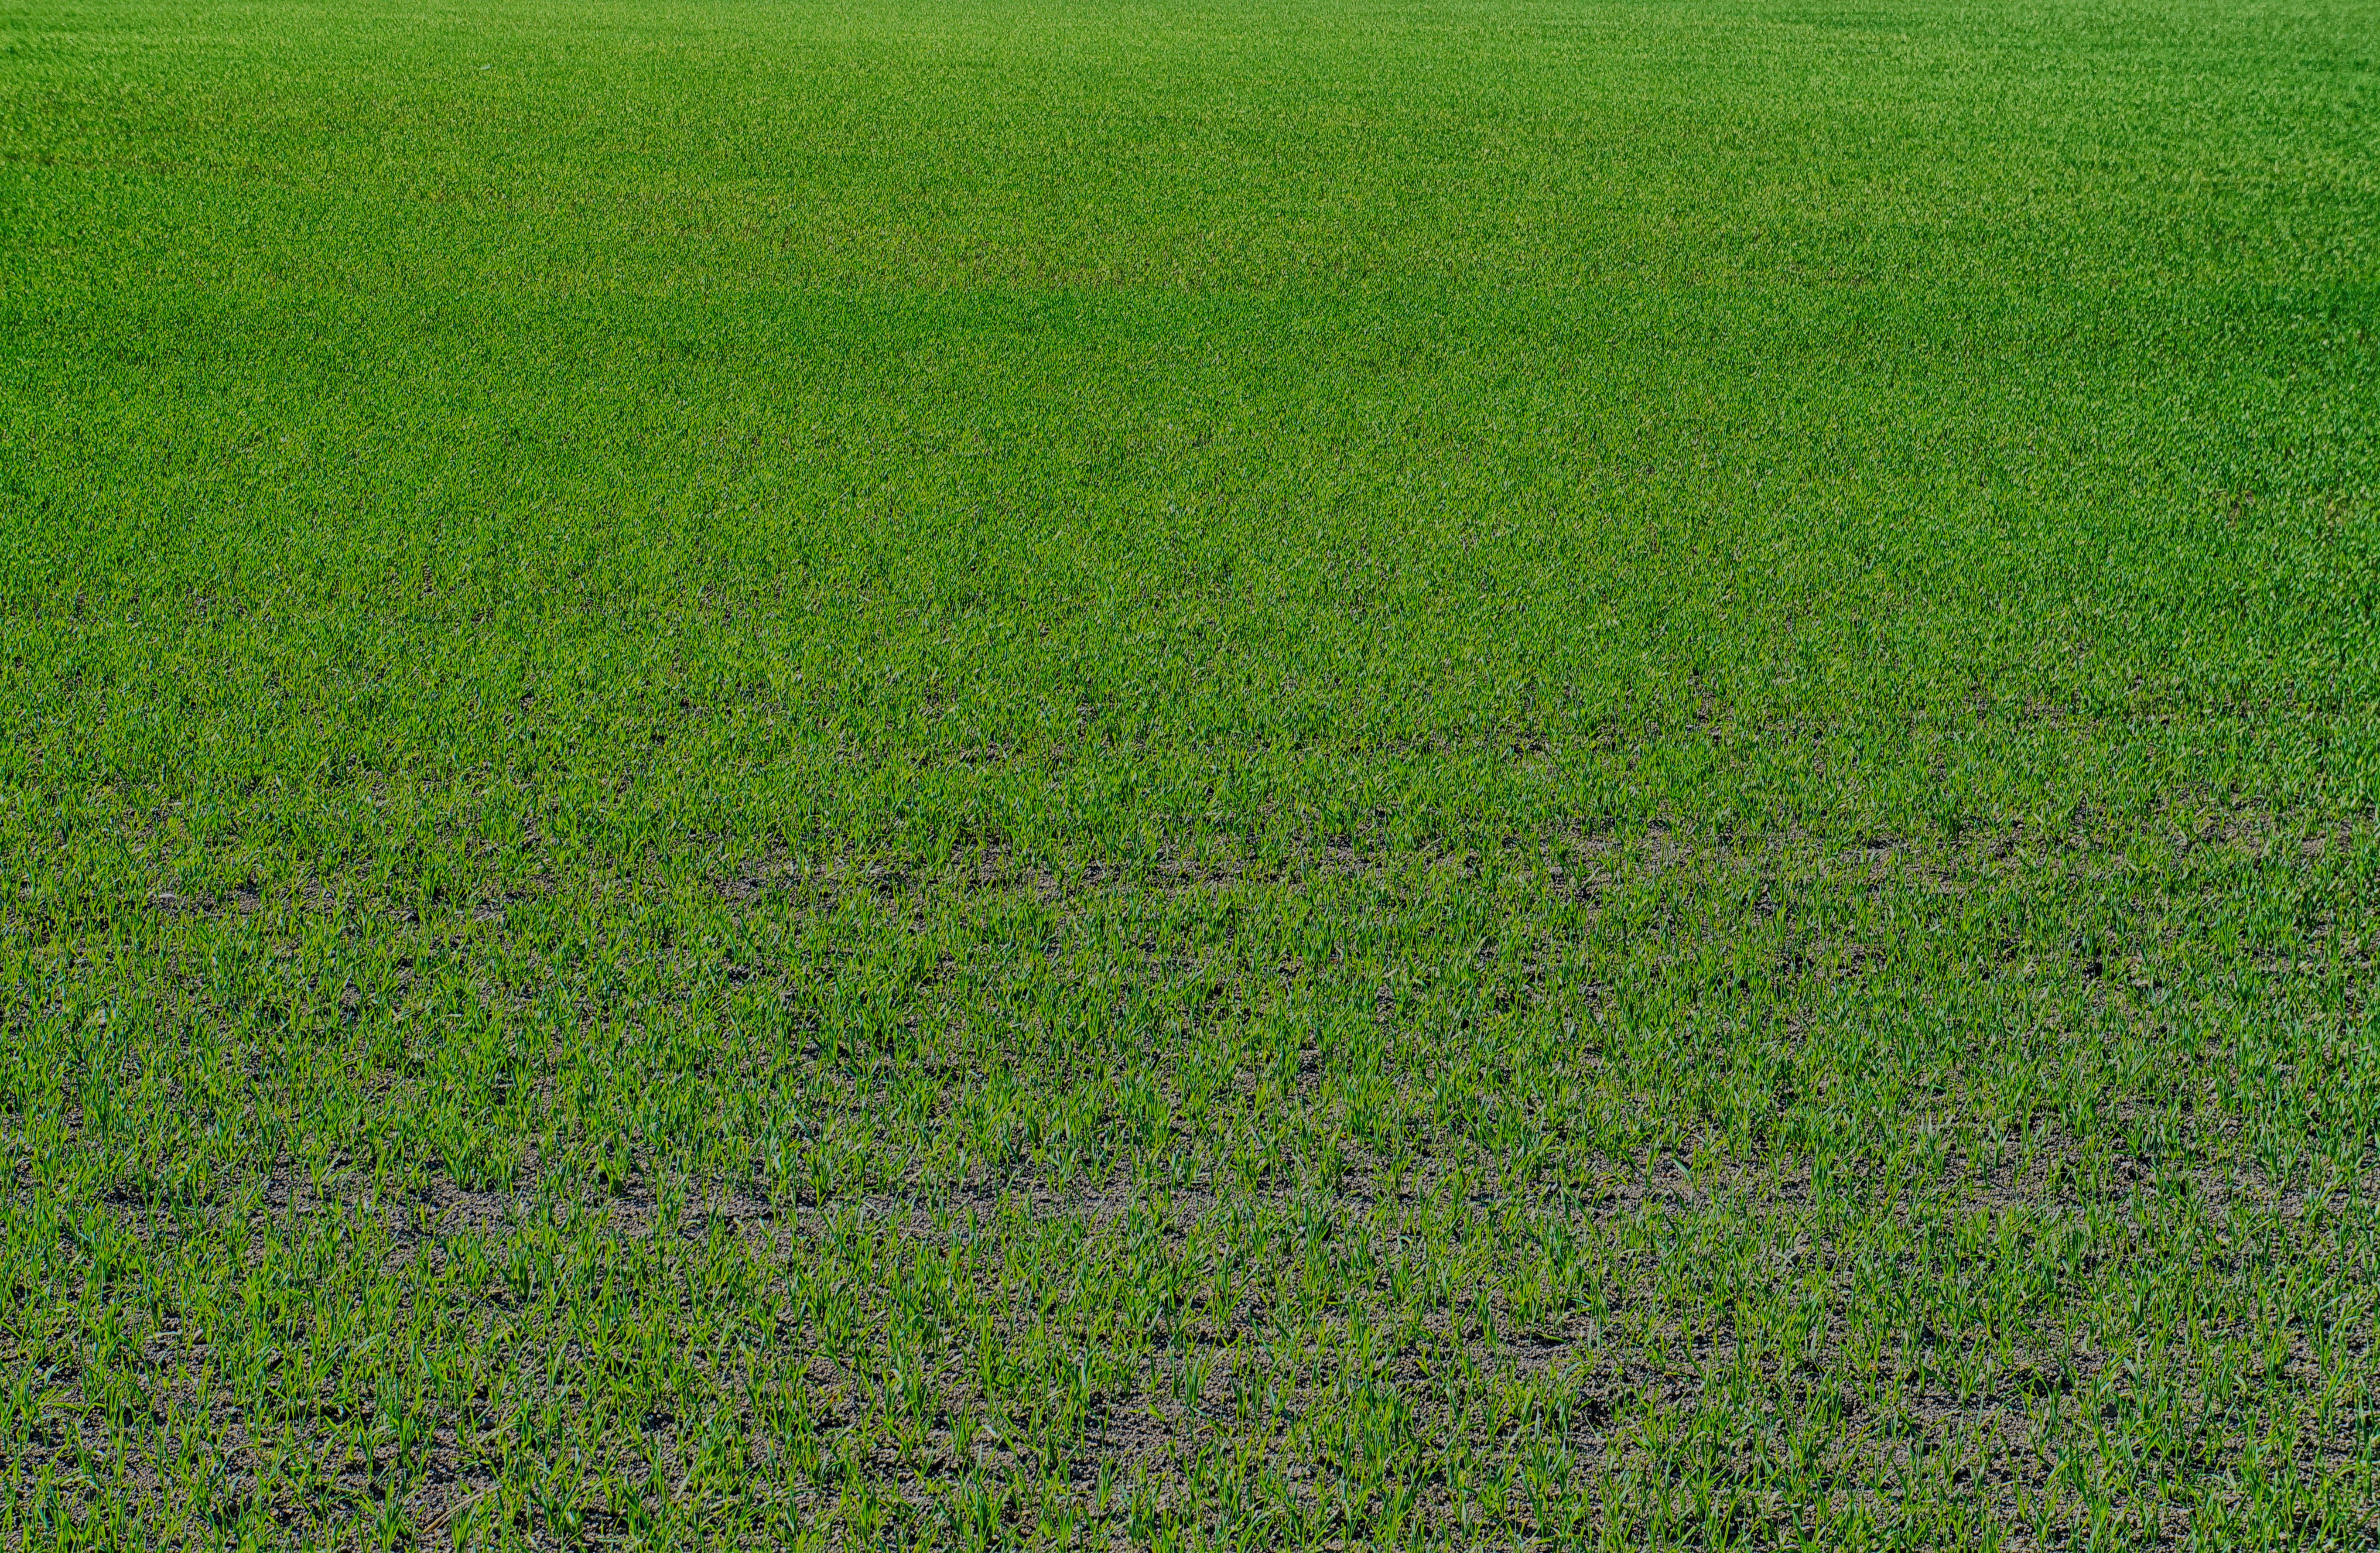
grass, plant, field, lawn, meadow, prairie, flower, green, crop, pasture, soil, agriculture, plain, cool image, grassland, sony, finland, helsinki, habitat, alpha, i, 3000, ilce, viikki, ilce3000, 3000k, ilce3000k, paddy field, natural environment, grass family